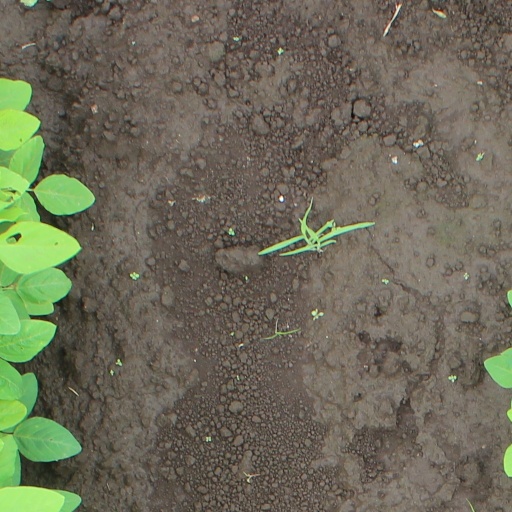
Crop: soybean